Isaac Schwartz

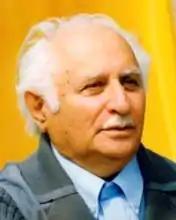

Isaac Iosifovich Schwartz (13 May 1923 – 27 December 2009), also known as Isaak Shvarts, was a Soviet composer.